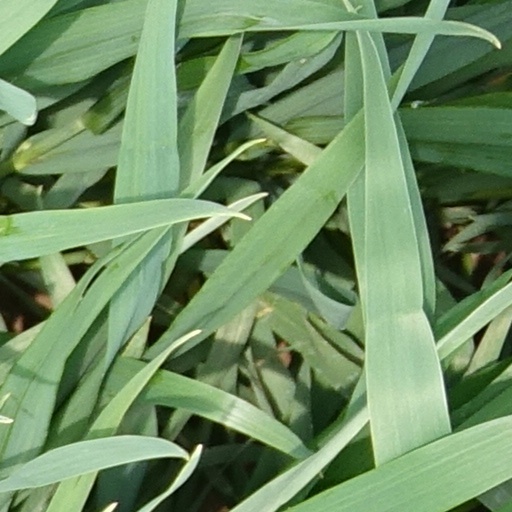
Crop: wheat